Macropis nuda

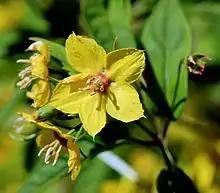
"Lysimachia ciliata" flower, the only host of "M. nuda"

Larvae rapidly develop into pupae within 10 days, feeding on a provision that is a mixture of floral oil and pollen.